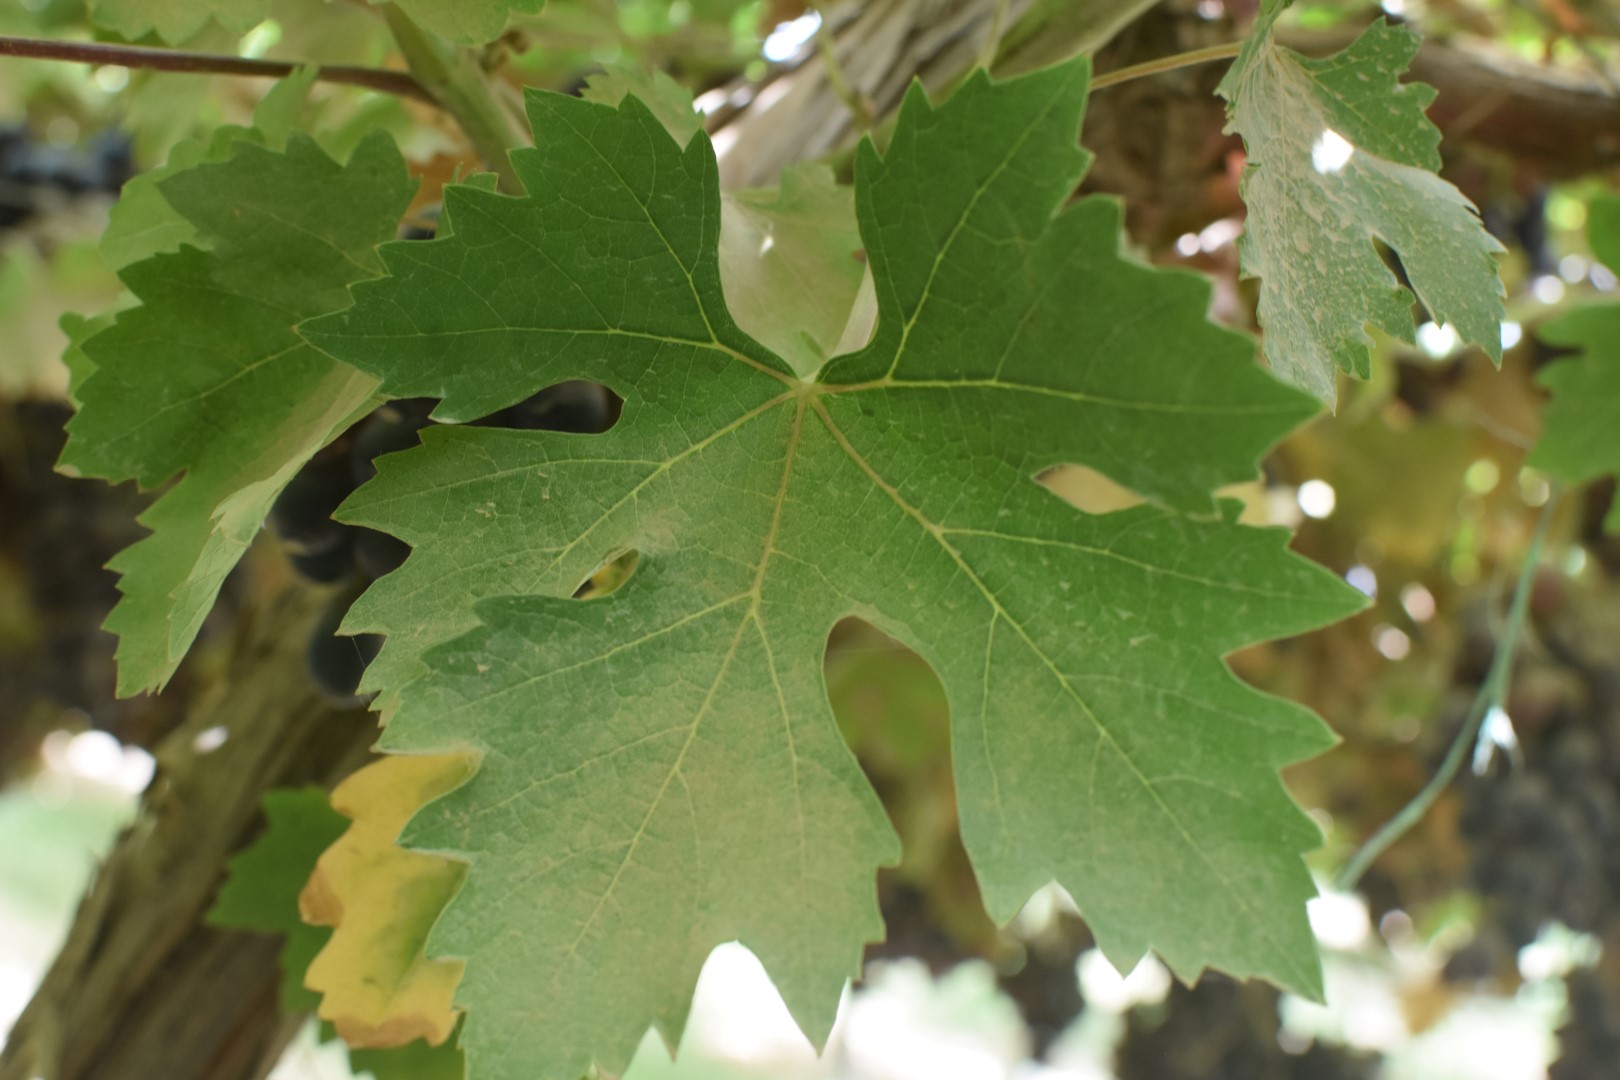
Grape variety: Riasi